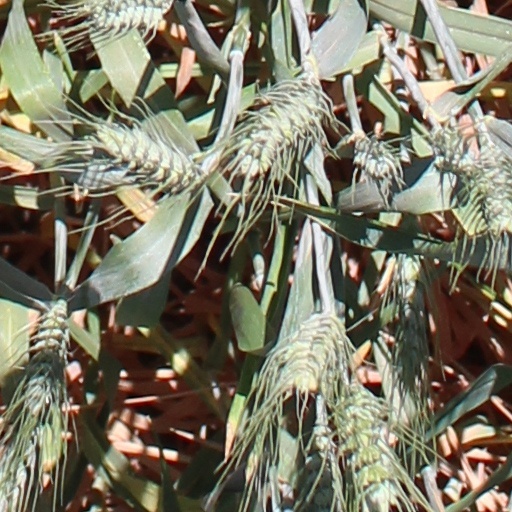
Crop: wheat